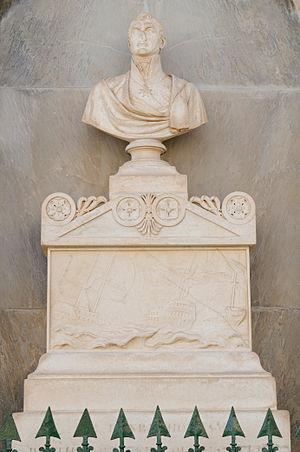
Monument public au vice-admiral Sir Henry Hotham dans Upper Barrakka Gardens à La Valette, Malte.
Sir Henry Hotham, est un officier de la Royal Navy qui a été en service pendant les guerres napoléoniennes, et atteint le grade de vice-amiral. Il est le troisième fils de Sir Beaumont Hotham.